Hani Gabra

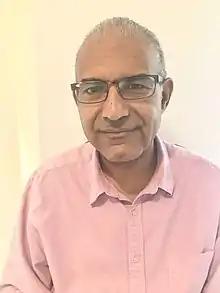
Hani Gabra

Hani Gabra PhD FRCPE FRCP (Born 15 January 1963) is a British oncologist and Professor Emeritus in Medical Oncology at Imperial College London. Prof Gabra is Founder and Chief Scientific Officer of Papyrus Therapeutics, Inc, a preclinical stage Cancer Biotech company registered in Delaware and currently practises as a Consultant Medical Oncologist at Portsmouth Hospitals NHS Trust, acting as Trust Lead Cancer Clinician.